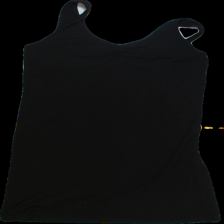
View: front
Type: Tank top
Category: Ladies
Brand: Not Applicable
Colors: Black
Material: unknown
Pattern: Plain
Cut: Regular, C-collar
Size: L
Season: Summer
Trend: No trend
Stains: No
Price range: <50
Recommended usage: Reuse